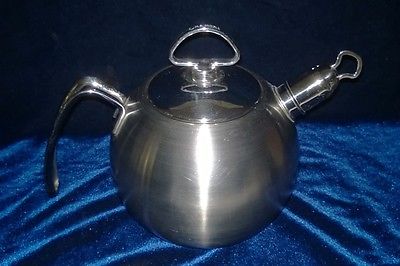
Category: kettle